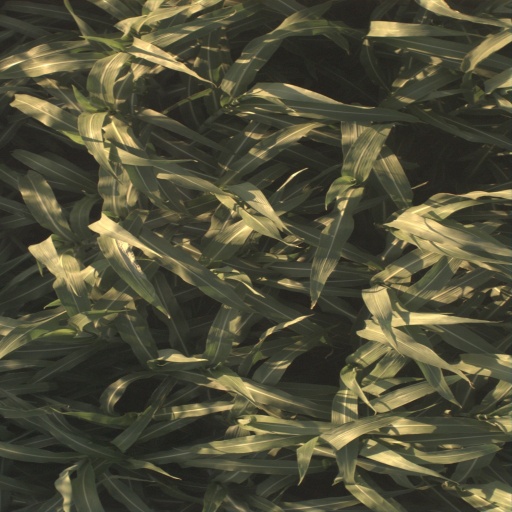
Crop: sorghum